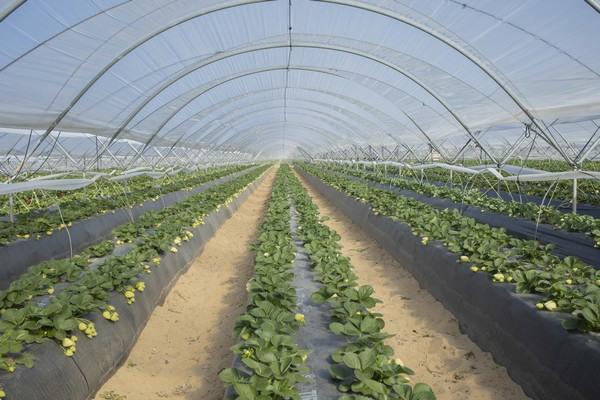
Kilimo cha kisasa cha viwandani, ambacho kinatumia njia maalumu za kilimo, ikiwemo upandaji wa kutumia plastiki kwa ajili ya kutunza unyevuunyevu.